Soy paint

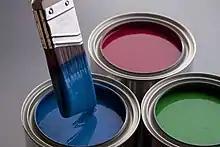
Cans of soy paint

Soy paint is paint made primarily from soy, it combines the advantage of being a renewable resource with the potential of non-toxic product.